Adolph B. Spreckels

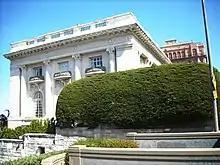
The Spreckels Mansion in San Francisco

Adolph Bernard Spreckels (January 5, 1857 – June 28, 1924) was a California businessman who ran the Spreckels Sugar Company and who donated the California Palace of the Legion of Honor art museum to the city of San Francisco in 1924. His wife, Alma, was called the "great grandmother of San Francisco". His 1912 mansion is in Pacific Heights and is San Francisco Landmark #197.